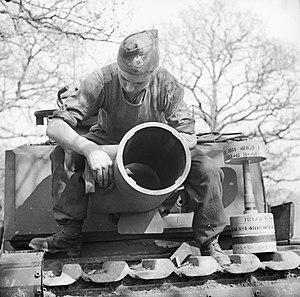
Un mortier ou lance-mine est une arme légère d’artillerie, sans culasse – la force de recul étant absorbée par le sol –, à mise à feu de l’obus par gravité, et de ce fait ne pouvant tirer qu’en tir proche de la verticale, ce qui lui permet d'atteindre un site proche très masqué.